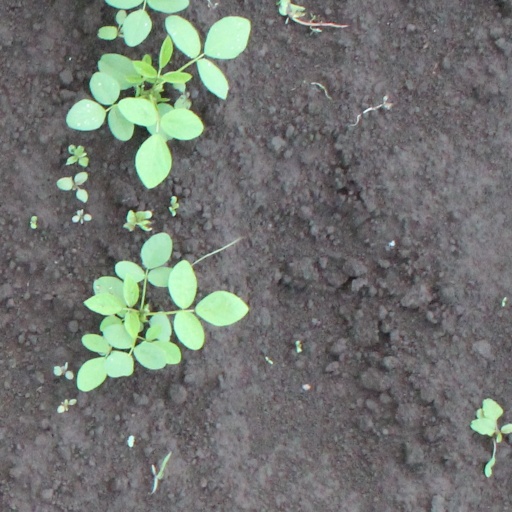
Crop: soybean